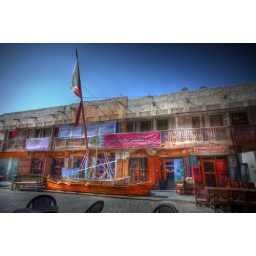
A large wooden boat sits outside a shop in Souq Waqif